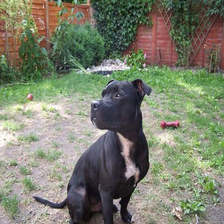
Species: dog
Breed: staffordshire bull terrier